Latrobe Valley

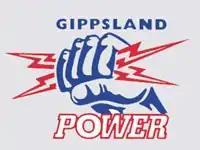
The Gippsland Power Football Club logo in the TAC Cup Under 18s.

The area has a rich and intricate Australian Football history. There are currently approximately thirty players on Australian Football League team lists from the Latrobe Valley and Gippsland. The region is represented in the Victoria State TAC Cup Under 18's competition by the Gippsland Power. Gippsland Power played its first season in the TAC Cup competition in 1993. The Power have won one premiership to date in 2005 – and been runner-up on two occasions in 1999 and 2010. Over sixty players have been drafted from Gippsland Power onto Australian Football League club lists since the first player was drafted in 1993. Gippsland Power has had three players win the TAC Cup Under 18's Morrish Medal – the award for the best and fairest player in the TAC Cup as voted by the umpires; Matthew Stolarczyk in 1999, Jarryd Blair in 2008 and Dyson Heppell in 2010.